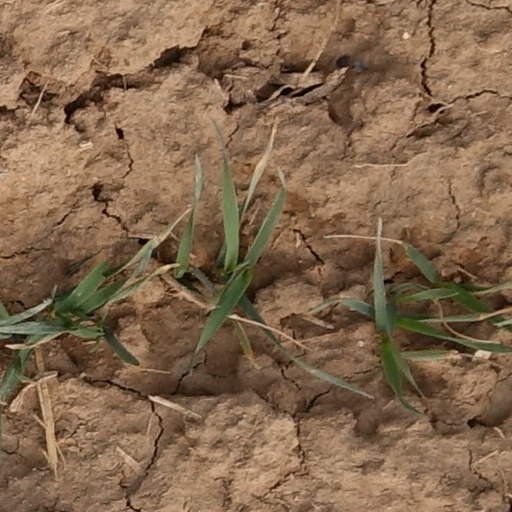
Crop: wheat